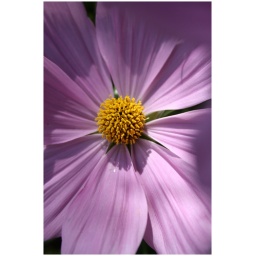
A pink cosmos in my mum's garden - the centre is almost a perfect ball of yellow.